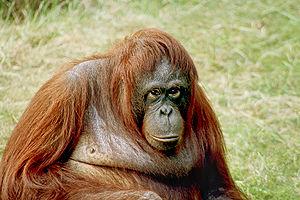
Willie Smits, né le 22 février 1957 à Weurt, commune de Nimègue, aux Pays-Bas, est un spécialiste de la forêt, écologiste et militant des droits des animaux.